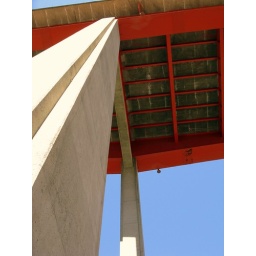
under the red bridge